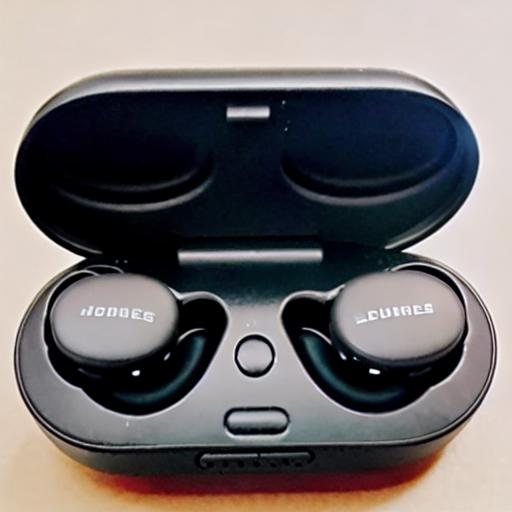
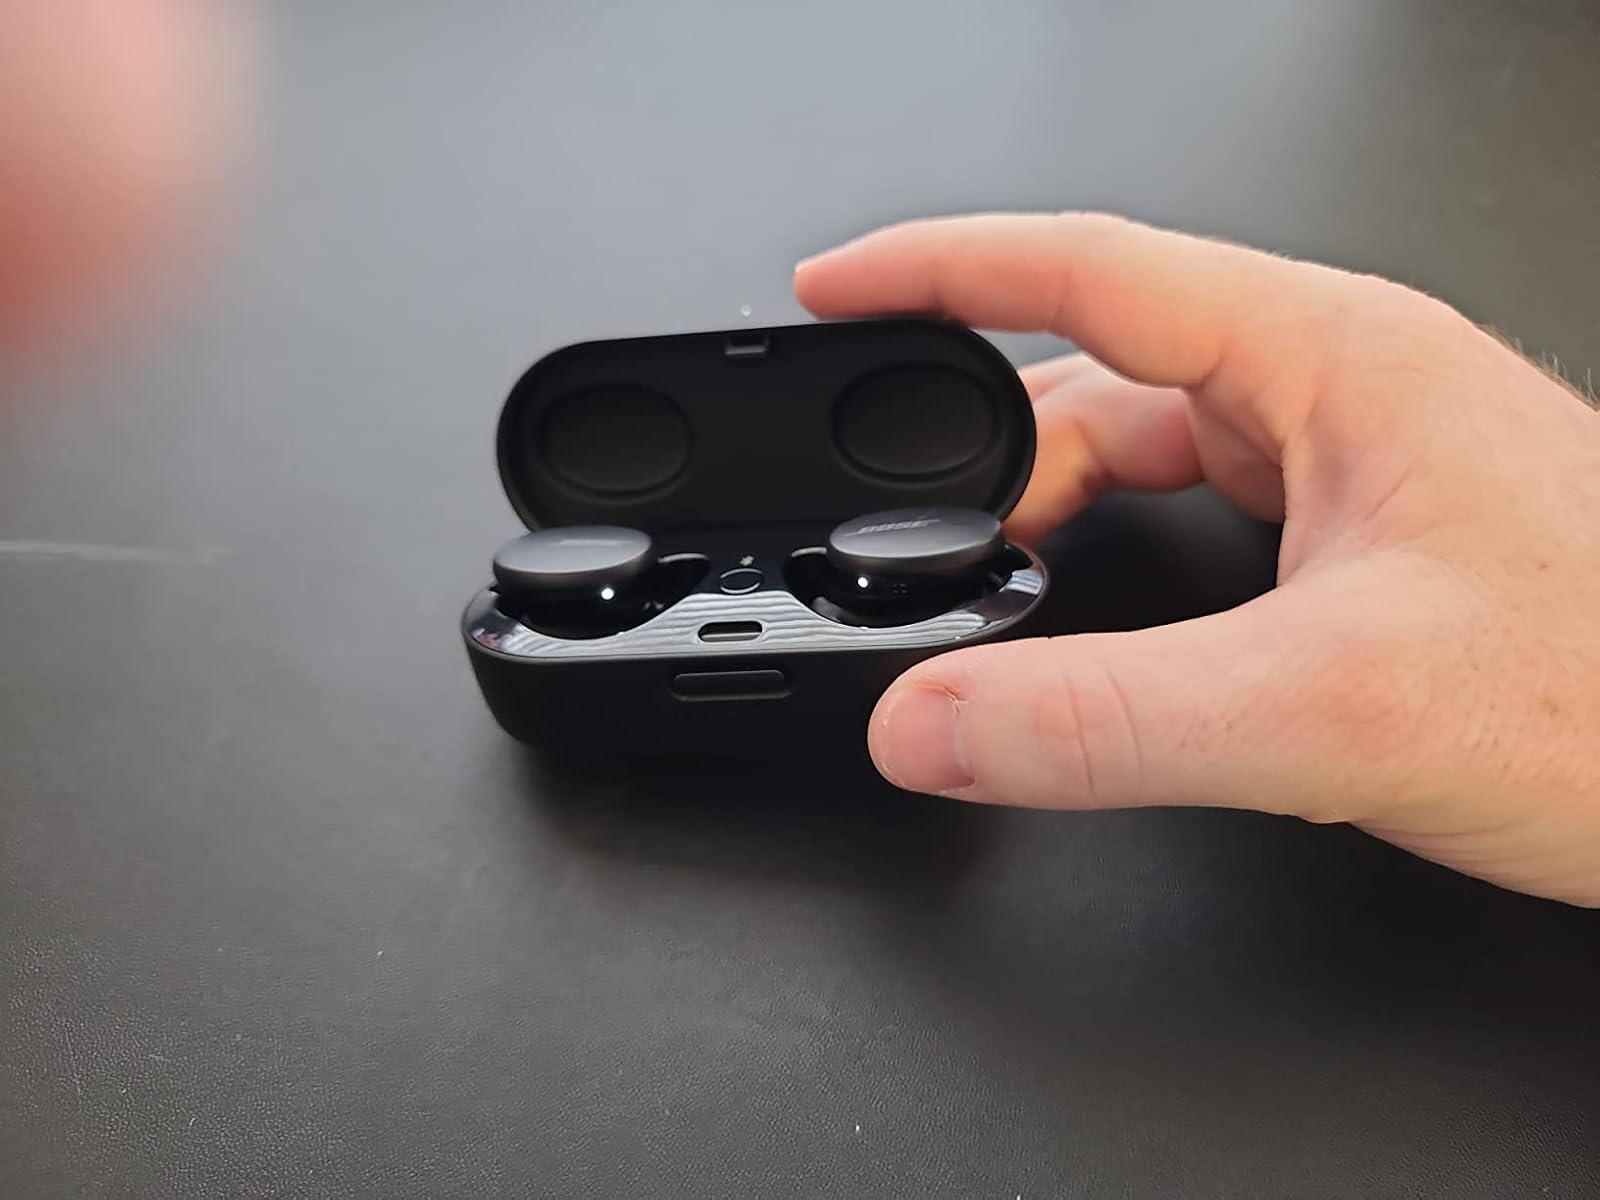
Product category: earbuds
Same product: no